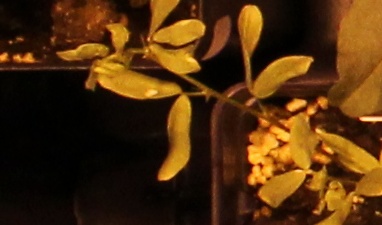
Label: Lentil